Australia at the 2002 Winter Paralympics

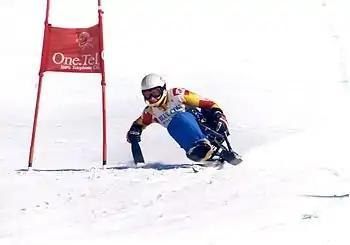
Australian Paralympian Peter Boonaerts during competition at the 2001 Alpine Skiing World Cup

Peter Boonaerts (born 21 September 1968 in New Zealand) was a sales representative who grew up in Manly, Sydney. Boonaerts has a low degree of paraplegia; he broke his back at a hotel in Manly when a drunk guest fell from the pub balcony on top of him. His sporting journey begun after he was inspired by a magazine article on disabled skiing, leading him to contact the NSW Sports Council for the Disabled to ask how he could get involved. He first represented Australia in 1999, but his first medal was a bronze in slalom at the Switzerland 2000 World Championships, and at these championships he also finished 4th in the super-G and 6th in the downhill. Although Boonaerts classifies as a wheelchair athlete, he is known as a 'sit skier' during competition.